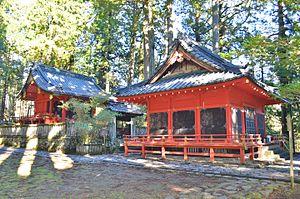
Le sanctuaire Takinoo, ou sanctuaire Takio, est un sanctuaire shinto situé à Nikkō dans la préfecture de Tochigi au Japon. Il est affilié au sanctuaire Futarasan de la même ville, et fait partie des sanctuaires et temples de Nikkō inscrits au patrimoine mondial de l'humanité depuis 1999.